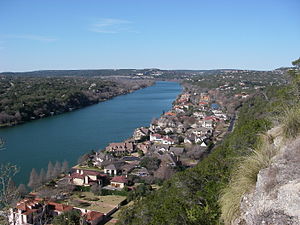
Colorado River (Texas)
Lake Austin er en del af Colorado River, her set fra Mount Bonnell
Colorado er en flod der løber i delstaten Texas i USA. Den er 1.387 km lang, og er med det USAs 18. længste flod og også den længste flod med både kilde og udmunding i Texas.